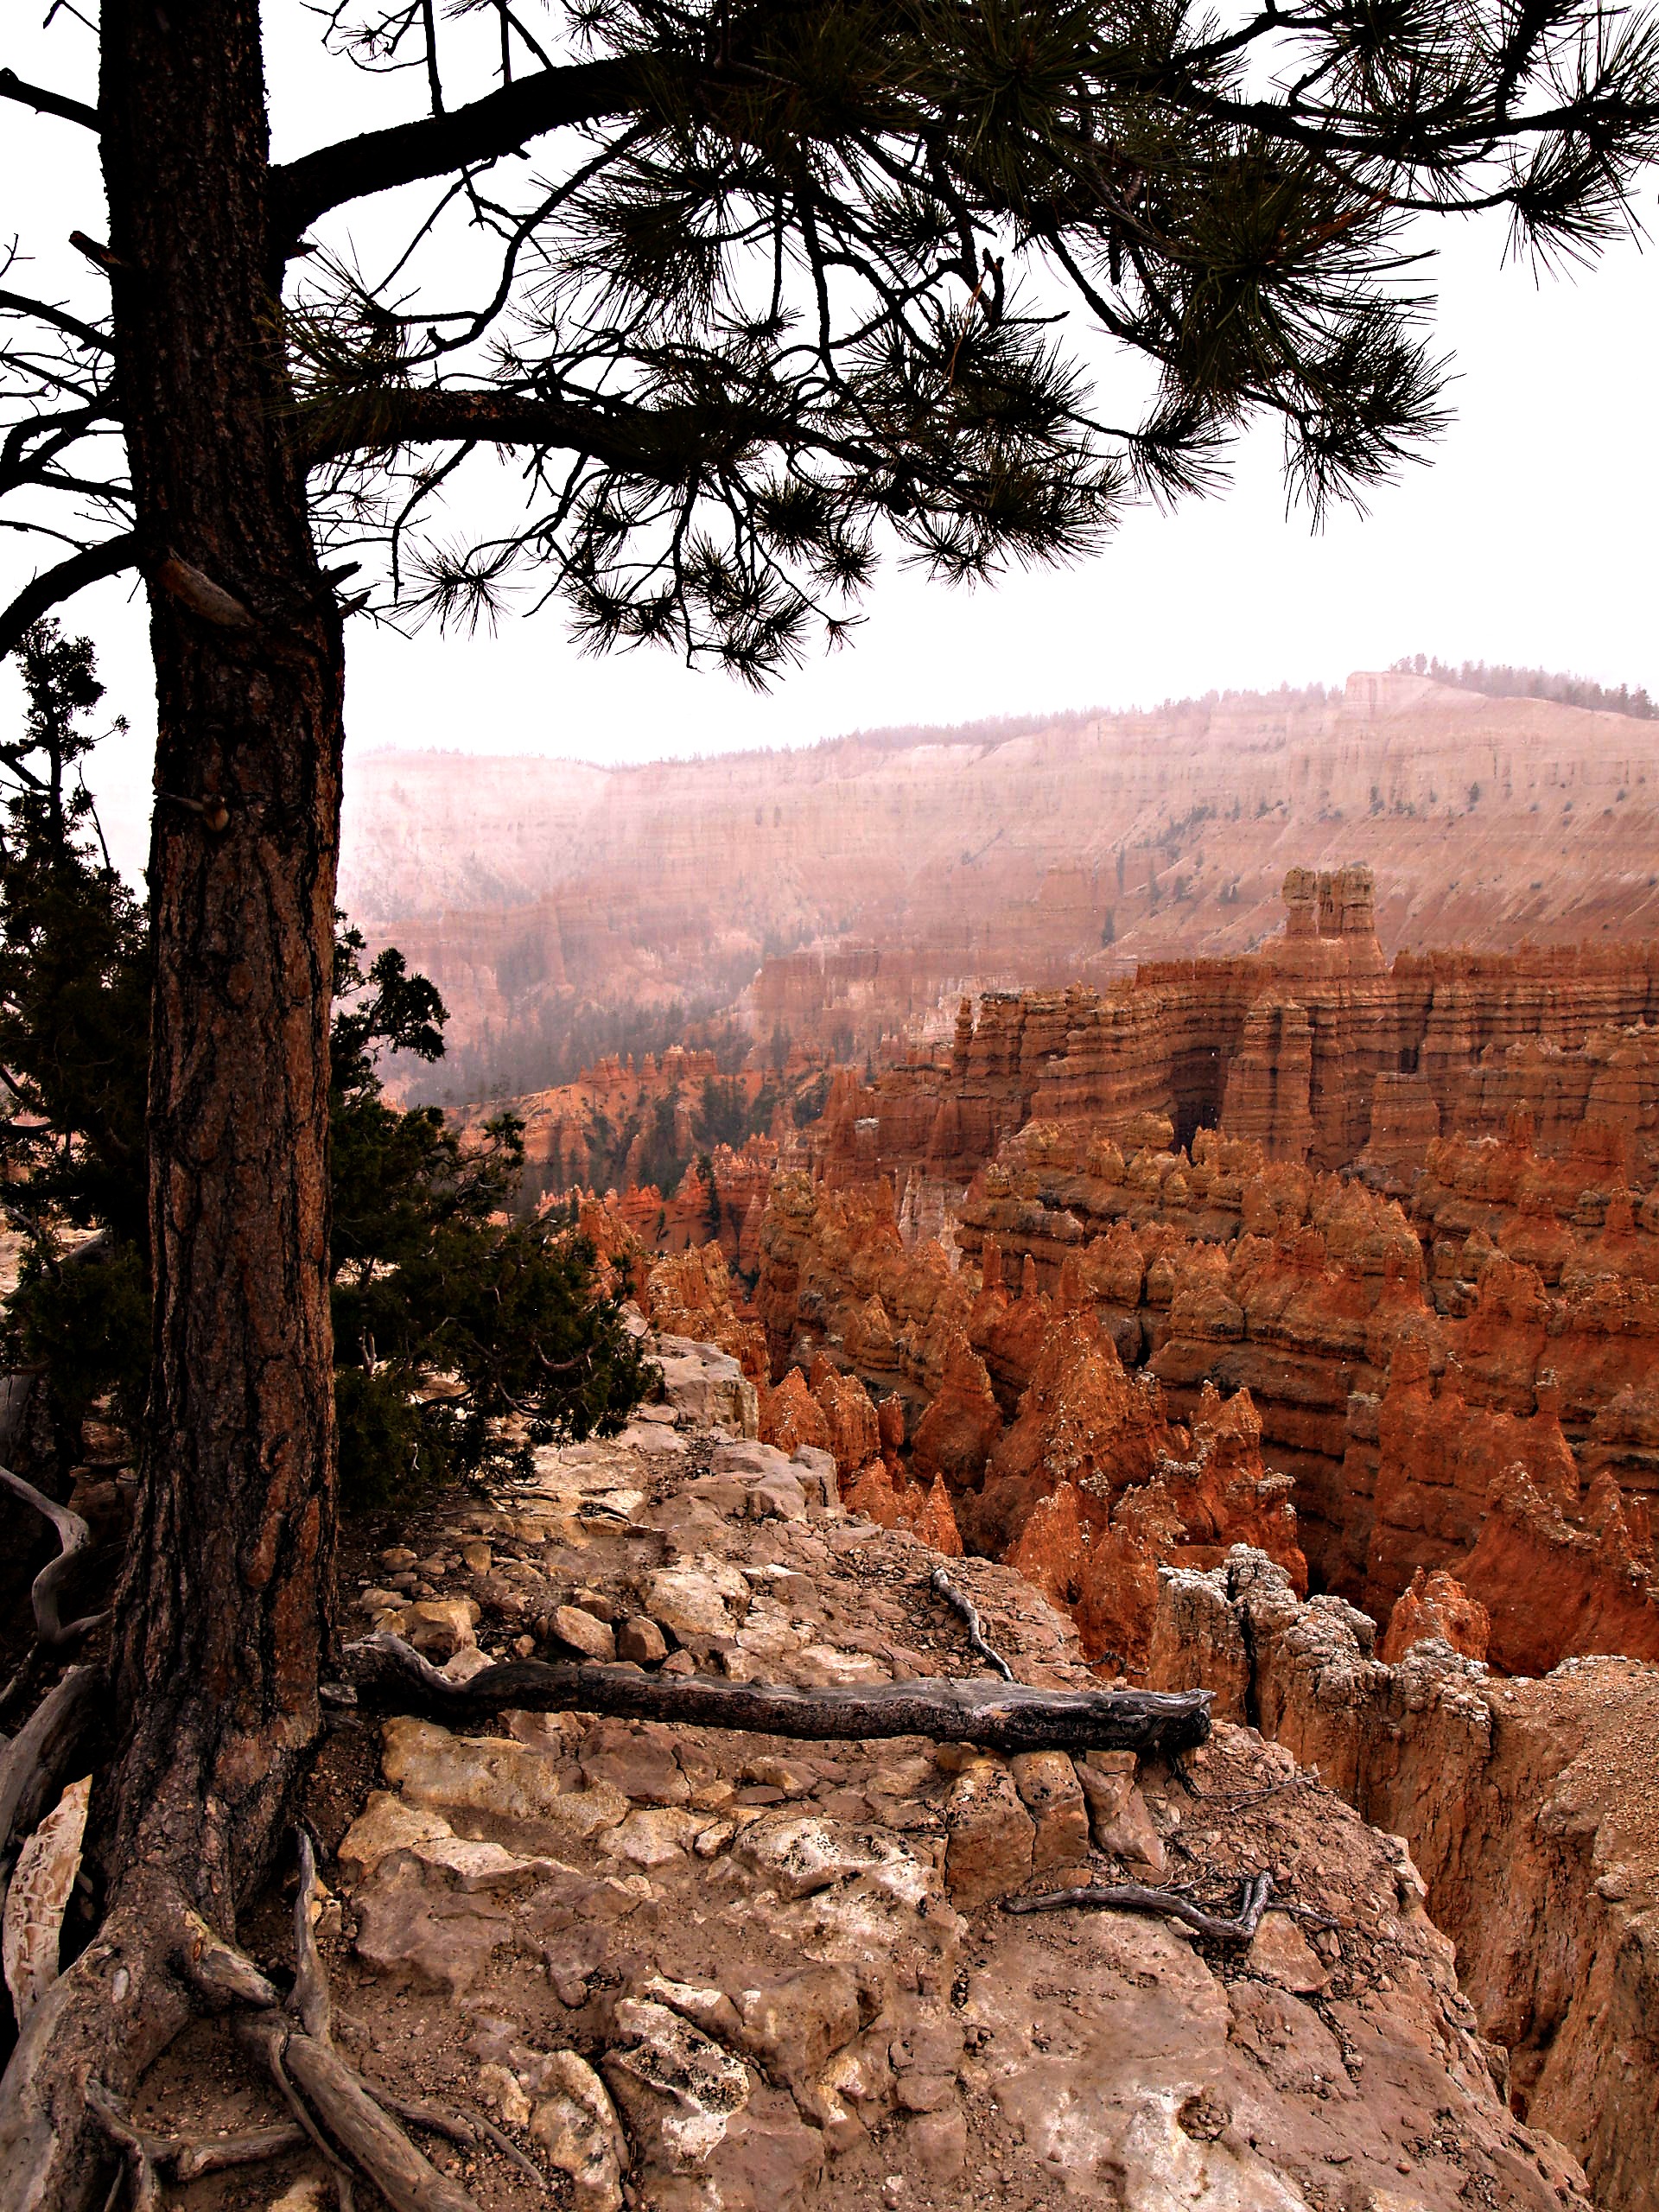
landscape, tree, nature, rock, wilderness, mountain, trail, desert, sandstone, valley, formation, red, park, scenery, usa, soil, rock formation, canyon, national park, erosion, geology, utah, bryce canyon, tourist attraction, pinnacles, wadi, landform, the west, natural environment, geographical feature, southwest usa